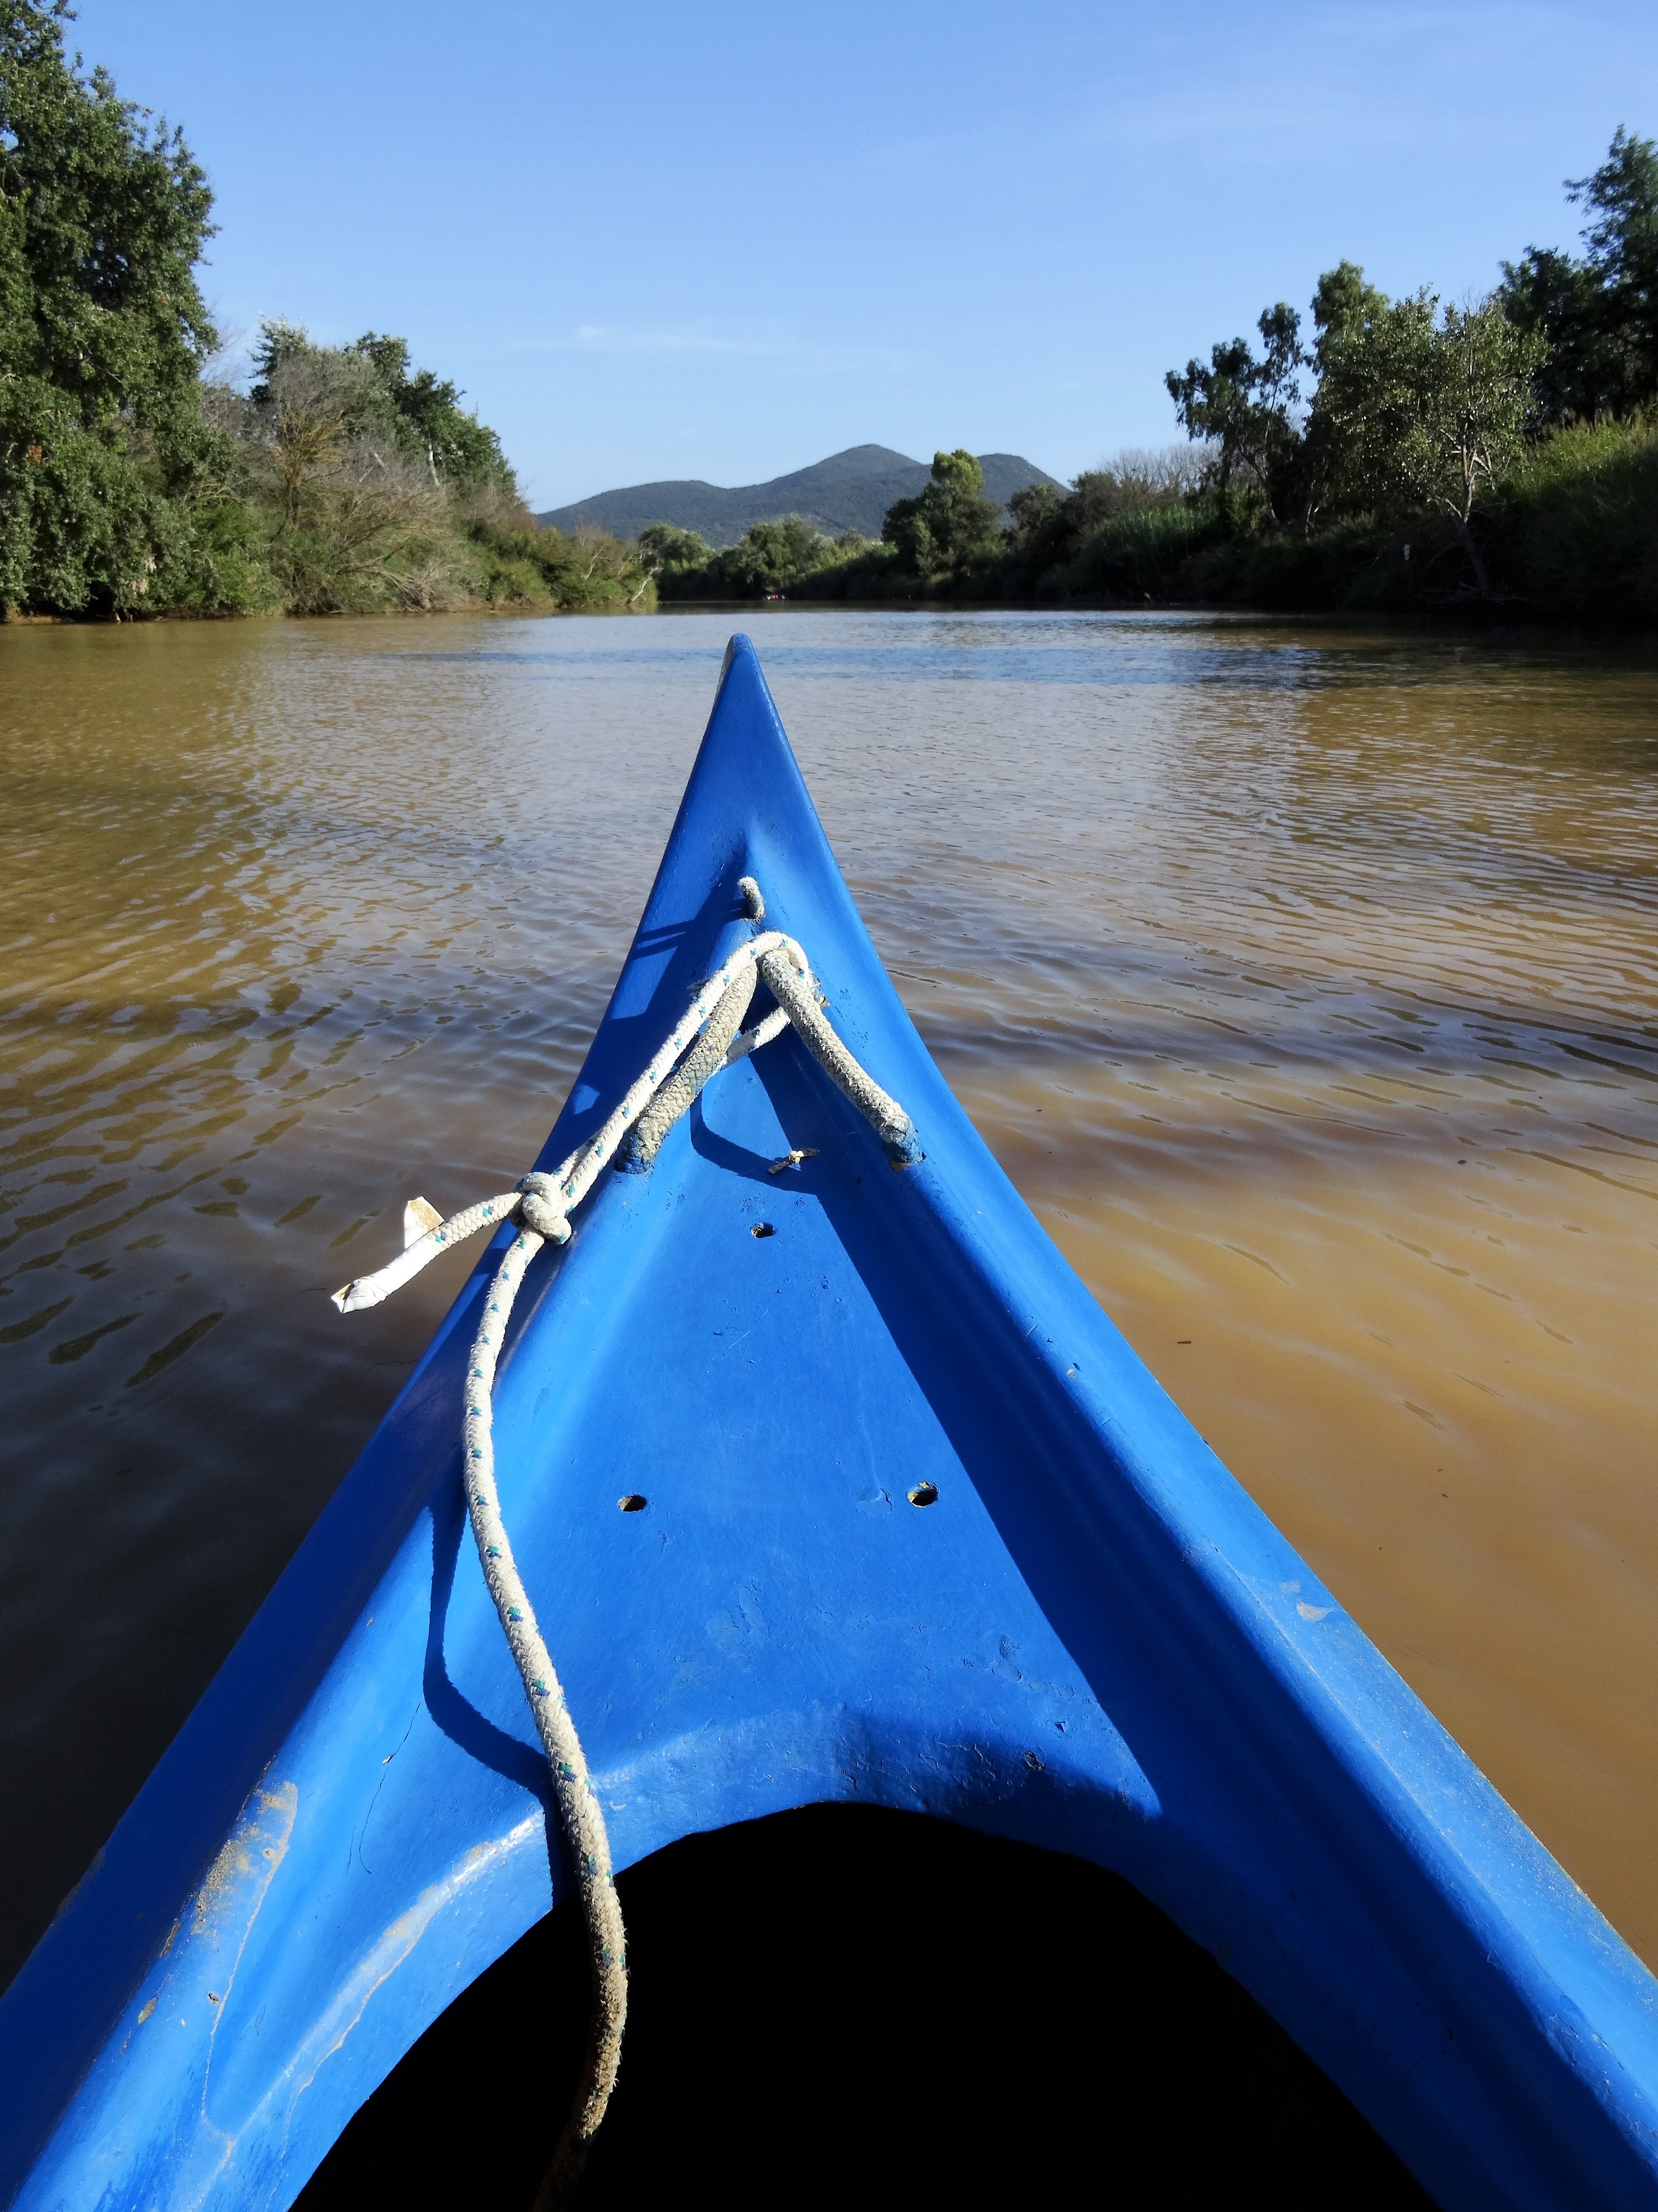
water, boat, river, canoe, paddle, vehicle, mud, tuscany, kayak, sports equipment, boating, kayaking, watercraft, canoeing, ombrone, watercraft rowing